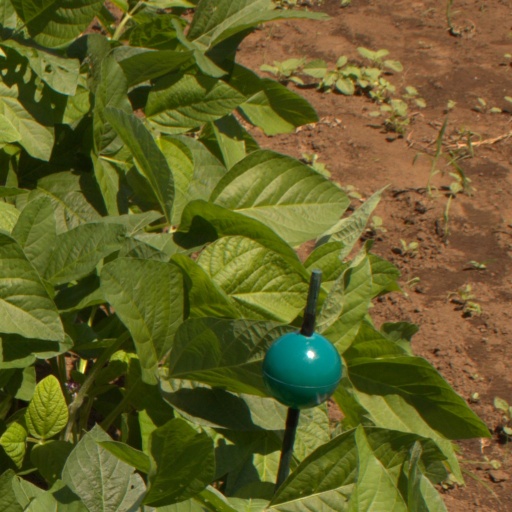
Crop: soybean